VNC

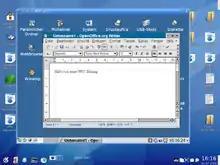
VNC in KDE 3.1

VNC (Virtual Network Computing) is a graphical desktop-sharing system that uses the Remote Frame Buffer (RFB) protocol to remotely control another computer. It transmits the keyboard and mouse input from one computer to another, relaying the graphical-screen updates, over a network. Popular uses for this technology include remote technical support and accessing files on one's work computer from one's home computer, or vice versa.